Bannock
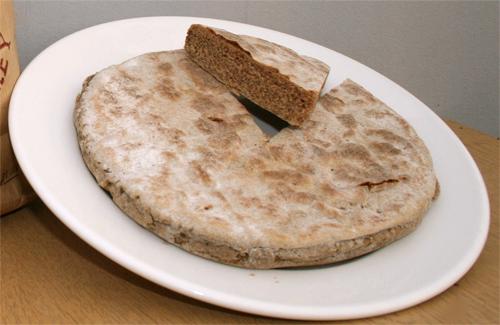
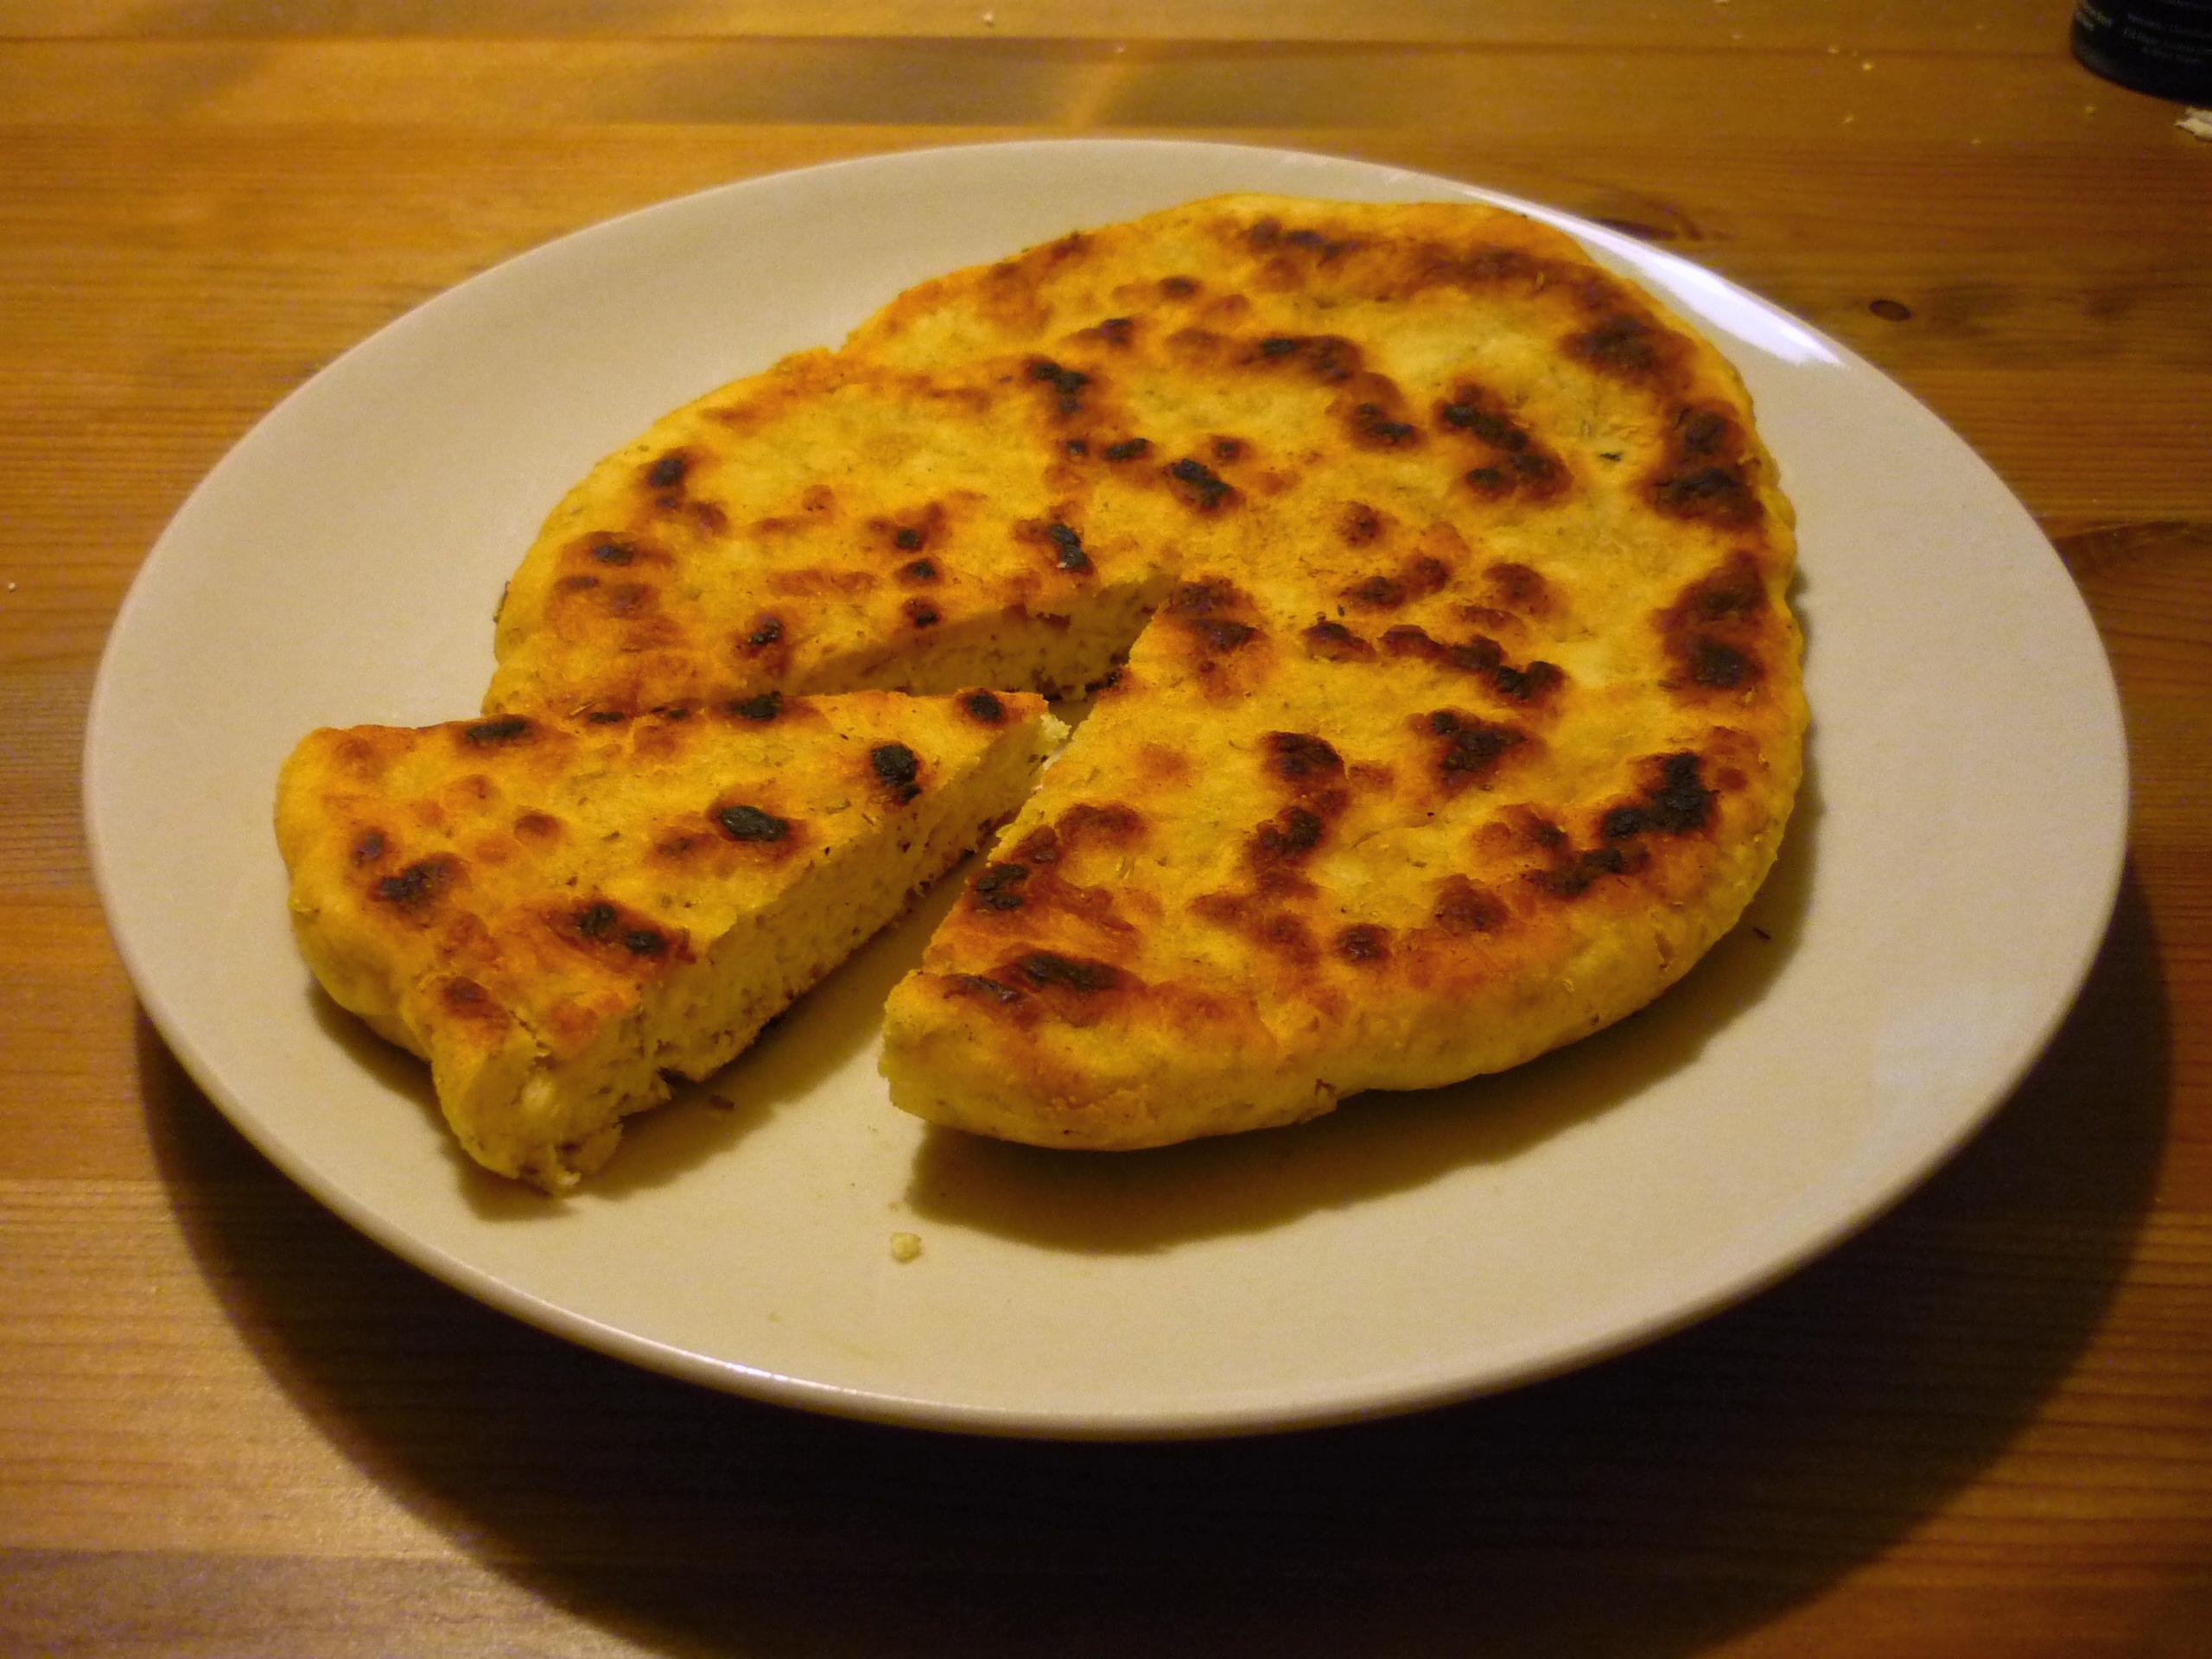
Also known as:
ar - Arabic: بنوكة
arz - Egyptian Arabic: بانوك
atj - Atikamekw: E ocihakaniwitc pakwecikan
cr - Cree: ᐸᐦᑵᓯᑲᐣ
de - German: Bannockbrot
en-simple - Simple English: Bannock
es - Spanish: Bannock
eu - Basque: Bannock
fa - Persian: باناک
fr - French: Bannique
gd - Scottish Gaelic: Bonnach
it - Italian: Bannock
ja - Japanese: バノック
jv - Javanese: Bannock
ko - Korean: 배넉
nn - Norwegian Nynorsk: Bannock
ru - Russian: Баннок
tr - Turkish: Bannock ekmeği
zh - Chinese: 班諾克麵包
Category: bread (flatbread, quick bread)
Cuisine: Scottish
Associated cuisines: Scottish
Area: Scotland
Countries: Scotland
Region: Northern Europe, , , ,
The dish is a flatbread or quick bread made with baking powder or baking soda as a leavening agent, giving them a light and airy texture.